Dame Edna Everage

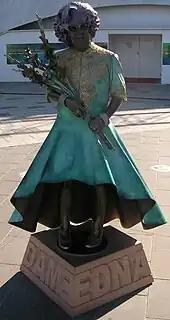
Bronze statue of Dame Edna at Waterfront City, Docklands, Melbourne

In 2010, Dame Edna collaborated with cabaret pianist and singer Michael Feinstein for a two-person revue in the United States, titled "All About Me", based on the premise that the pair were rivals who were forced to work together for the show's sake. The show opened as the second production for the newly refurbished Henry Miller's Theatre and was planned to run from 18 March through 18 July 2010 (with previews beginning on 22 February), but lukewarm reviews and low ticket sales led to the limited engagement being cut short and closing on 4 April 2010, after 27 previews and 20 regular performances. On 25 March 2010, she appeared on the television talk show "The View" as a guest host to promote the production.